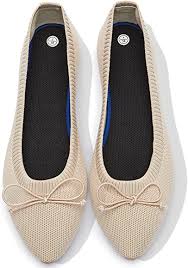
Label: Ballet Flat